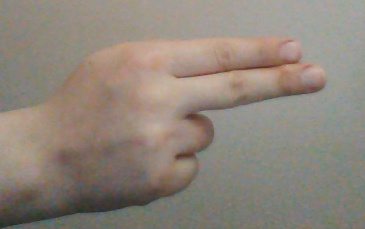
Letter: ain